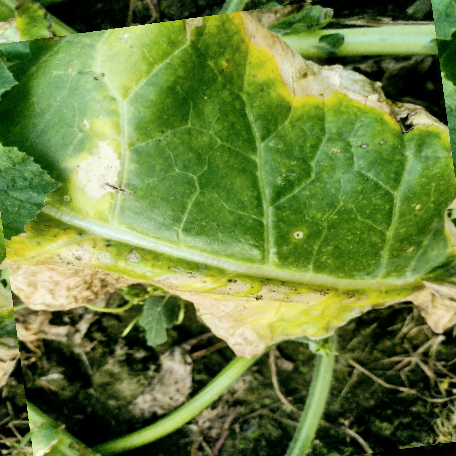
Label: Downy Mildew